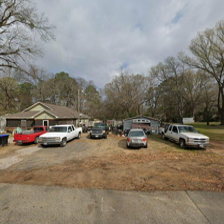
Label: streetView